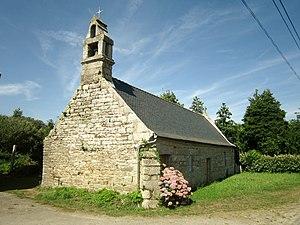
Plougonvelin
Plougonvelin [plugɔ̃vlɛ̃] est une commune du département du Finistère, dans la région Bretagne, en France. Elle appartient à la Communauté de communes du Pays d'Iroise.